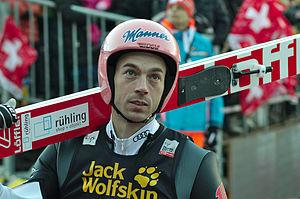
Michael Neumayer, né le 15 janvier 1979 à Bad Reichenhall, est un sauteur à ski allemand.